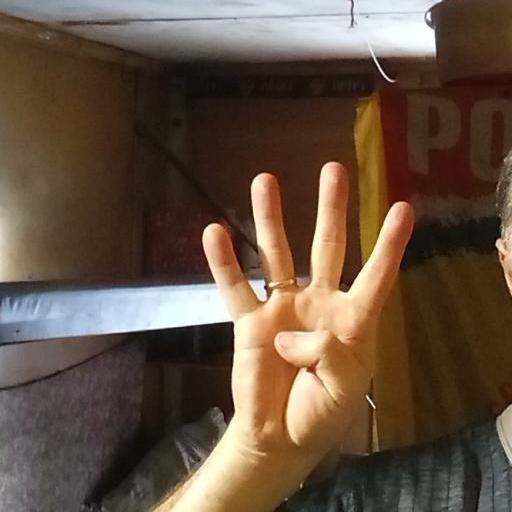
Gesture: four